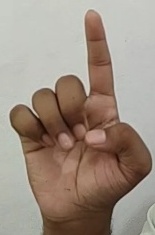
ASL sign: D